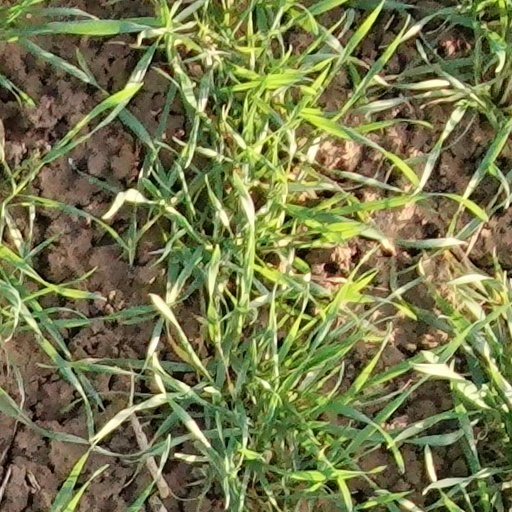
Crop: wheat